Kateřina Razýmová

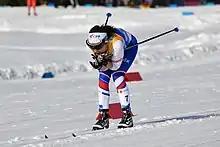
Razýmová in February 2019

Kateřina Razýmová (née Beroušková, born 10 September 1991) is a Czech cross-country skier who competes internationally.